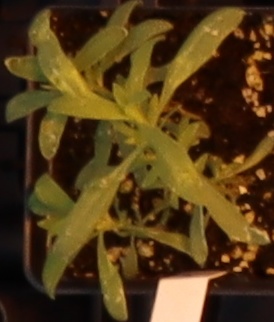
Label: Kochia